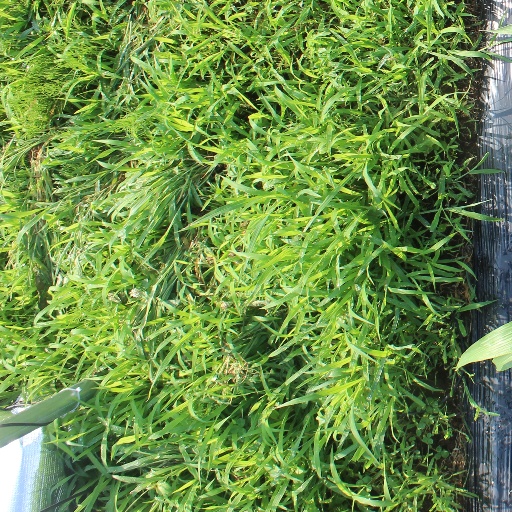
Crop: sorghum